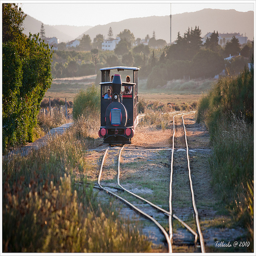
A train with a few people aboard is rolling along it's tracks.
A small train rides tracks through scrub brush.
A trolley with people on tracks in a rural area.
a train on a train track in a field near trees
A small train is going through a bushy field.